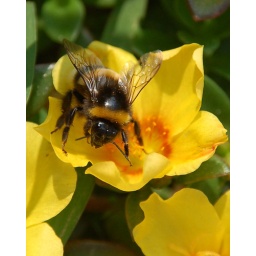
A bee in a yellow flower